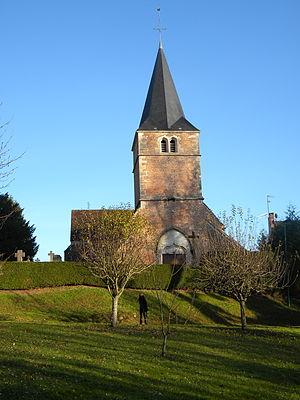
L'église Sainte-Madeleine est une église catholique située à Auvillars-sur-Saône, en France.
Auvillars-sur-Saône est une commune française située dans le canton de Brazey-en-Plaine du département de la Côte-d'Or, en région Bourgogne-Franche-Comté.
L'ensemble paroissial de Seurre, usuellement abrégé en paroisse de Seurre est l'un des 6 ensembles du secteur pastoral de La Plaine, et des 63 du diocèse de Dijon. Son siège est la Maison paroissiale de Seurre, située au 4 rue des écoles.